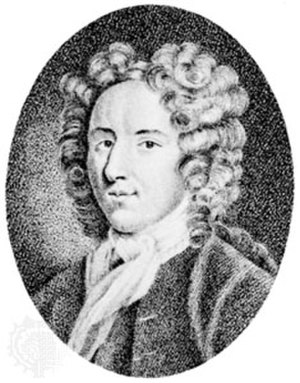
George Farquhar
George Farquhar var en engelsk dramatisk forfatter.